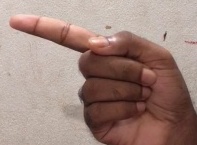
ASL sign: G